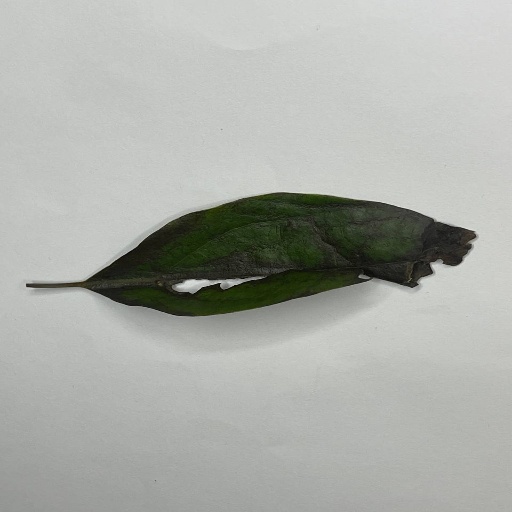
Species: Camphor
Leaf condition: Shot Hole